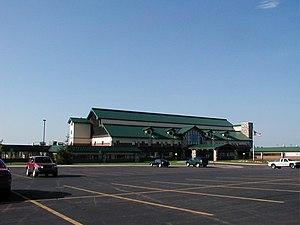
Portage est une ville de l'état du Michigan aux États-Unis, située à proximité de Kalamazoo. La population était de 46 292 habitants lors du recensement de 2010.